Emanuele Severino

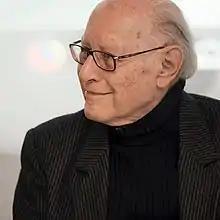
Severino in 2019

Severino studied at the University of Brescia and graduated at the University of Pavia under Gustavo Bontadini with the first Italian dissertation on Martin Heidegger and the Metaphysics.